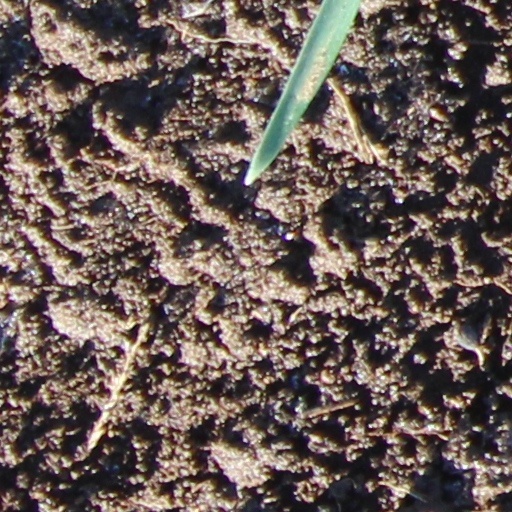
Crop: wheat